Wanna One

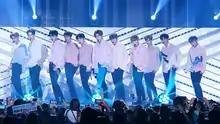

Wanna One signed with YMC Entertainment (who previously managed season one's winning group I.O.I). Unlike I.O.I, however, Wanna One members were not permitted to participate in other activities with their original agencies.